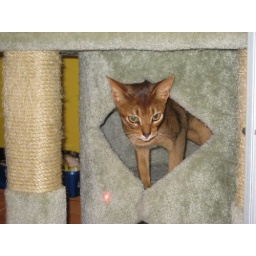
cat in a tree